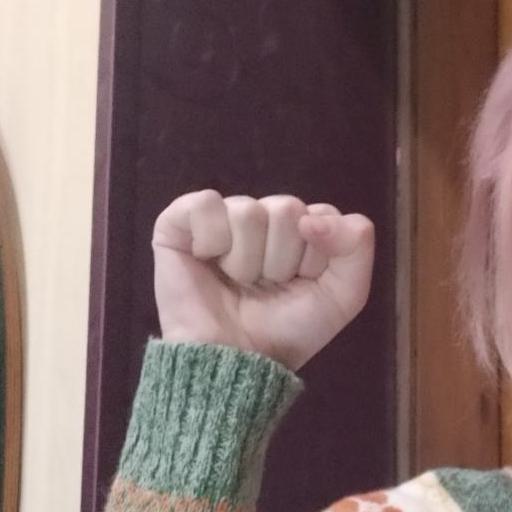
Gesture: fist